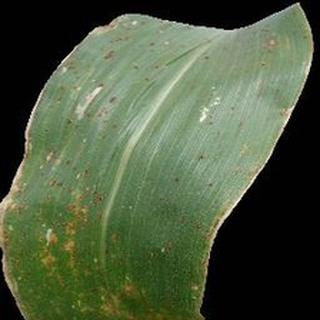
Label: corn_common_rust